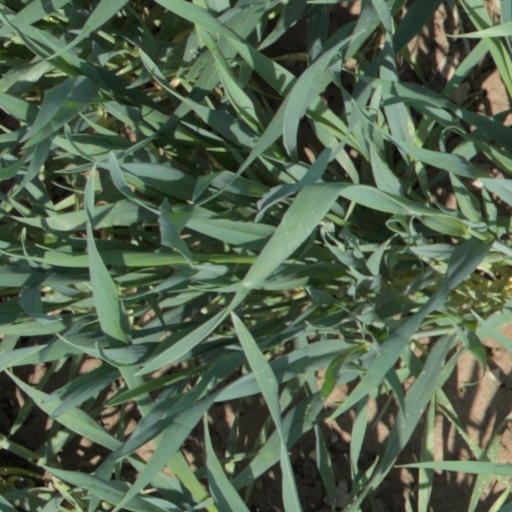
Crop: wheat